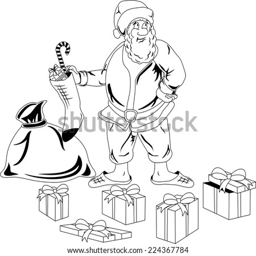
illustration of film character with a bag of presents